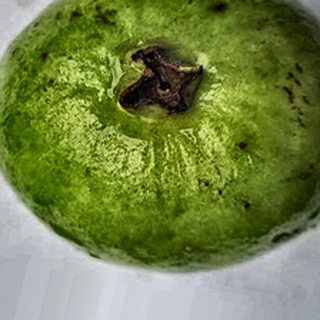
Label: healthy_guava